LATAM Airlines Brasil

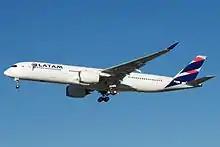
A former LATAM Brasil Airbus A350-900 approaching Toulouse-Blagnac Airport in 2016

In 1996, TAM bought another airline, Helisul Linhas Aéreas, which used the trade name of TAM. In 1997, TAM ordered its first large jets; the airline ordered 45 planes from Airbus, including 10 A330s, 4 A319s, and 34 A320s. In 1997, the Airbuses began to be delivered and the airline flew its first international service from São Paulo to Miami International Airport. In 1998, TAM purchased the passenger division of Itapemirim Transportes Aéreos.